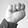
ASL letter: N